Thomas Henry Burrowes

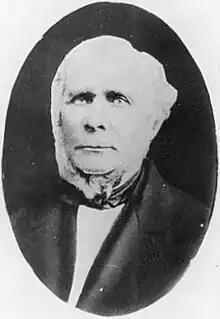

Thomas Henry Burrowes (November 16, 1805 – February 25, 1871) was the fourth president of Pennsylvania State University, serving from 1868 until 1871. He also served as Secretary of the Commonwealth of Pennsylvania from 1835 until 1839, the ninth Mayor of Lancaster, Pennsylvania., State Chairman of the Anti-Masonic Party, and Superintendent of Pennsylvania Schools.